Legend of the Demon Cat

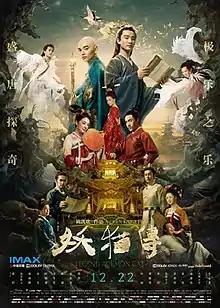
Theatrical release poster

Legend of the Demon Cat is a 2017 Xianxia fantasy mystery film co-written and directed by Chen Kaige, based on the Japanese novel series by Baku Yumemakura. A Chinese-Japanese-Hong Kong co-production, the film released in December 22, 2017 in China.